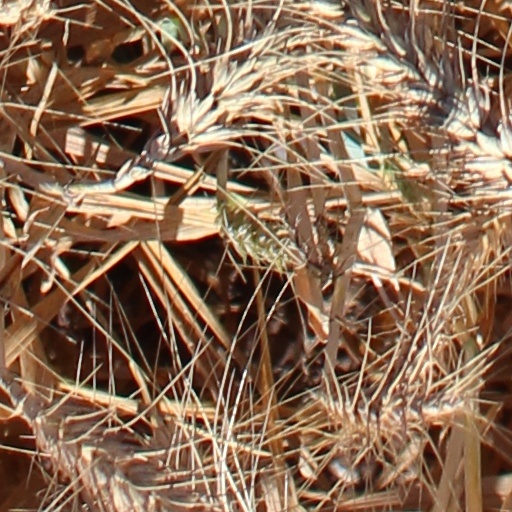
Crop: wheat